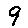
Label: 9